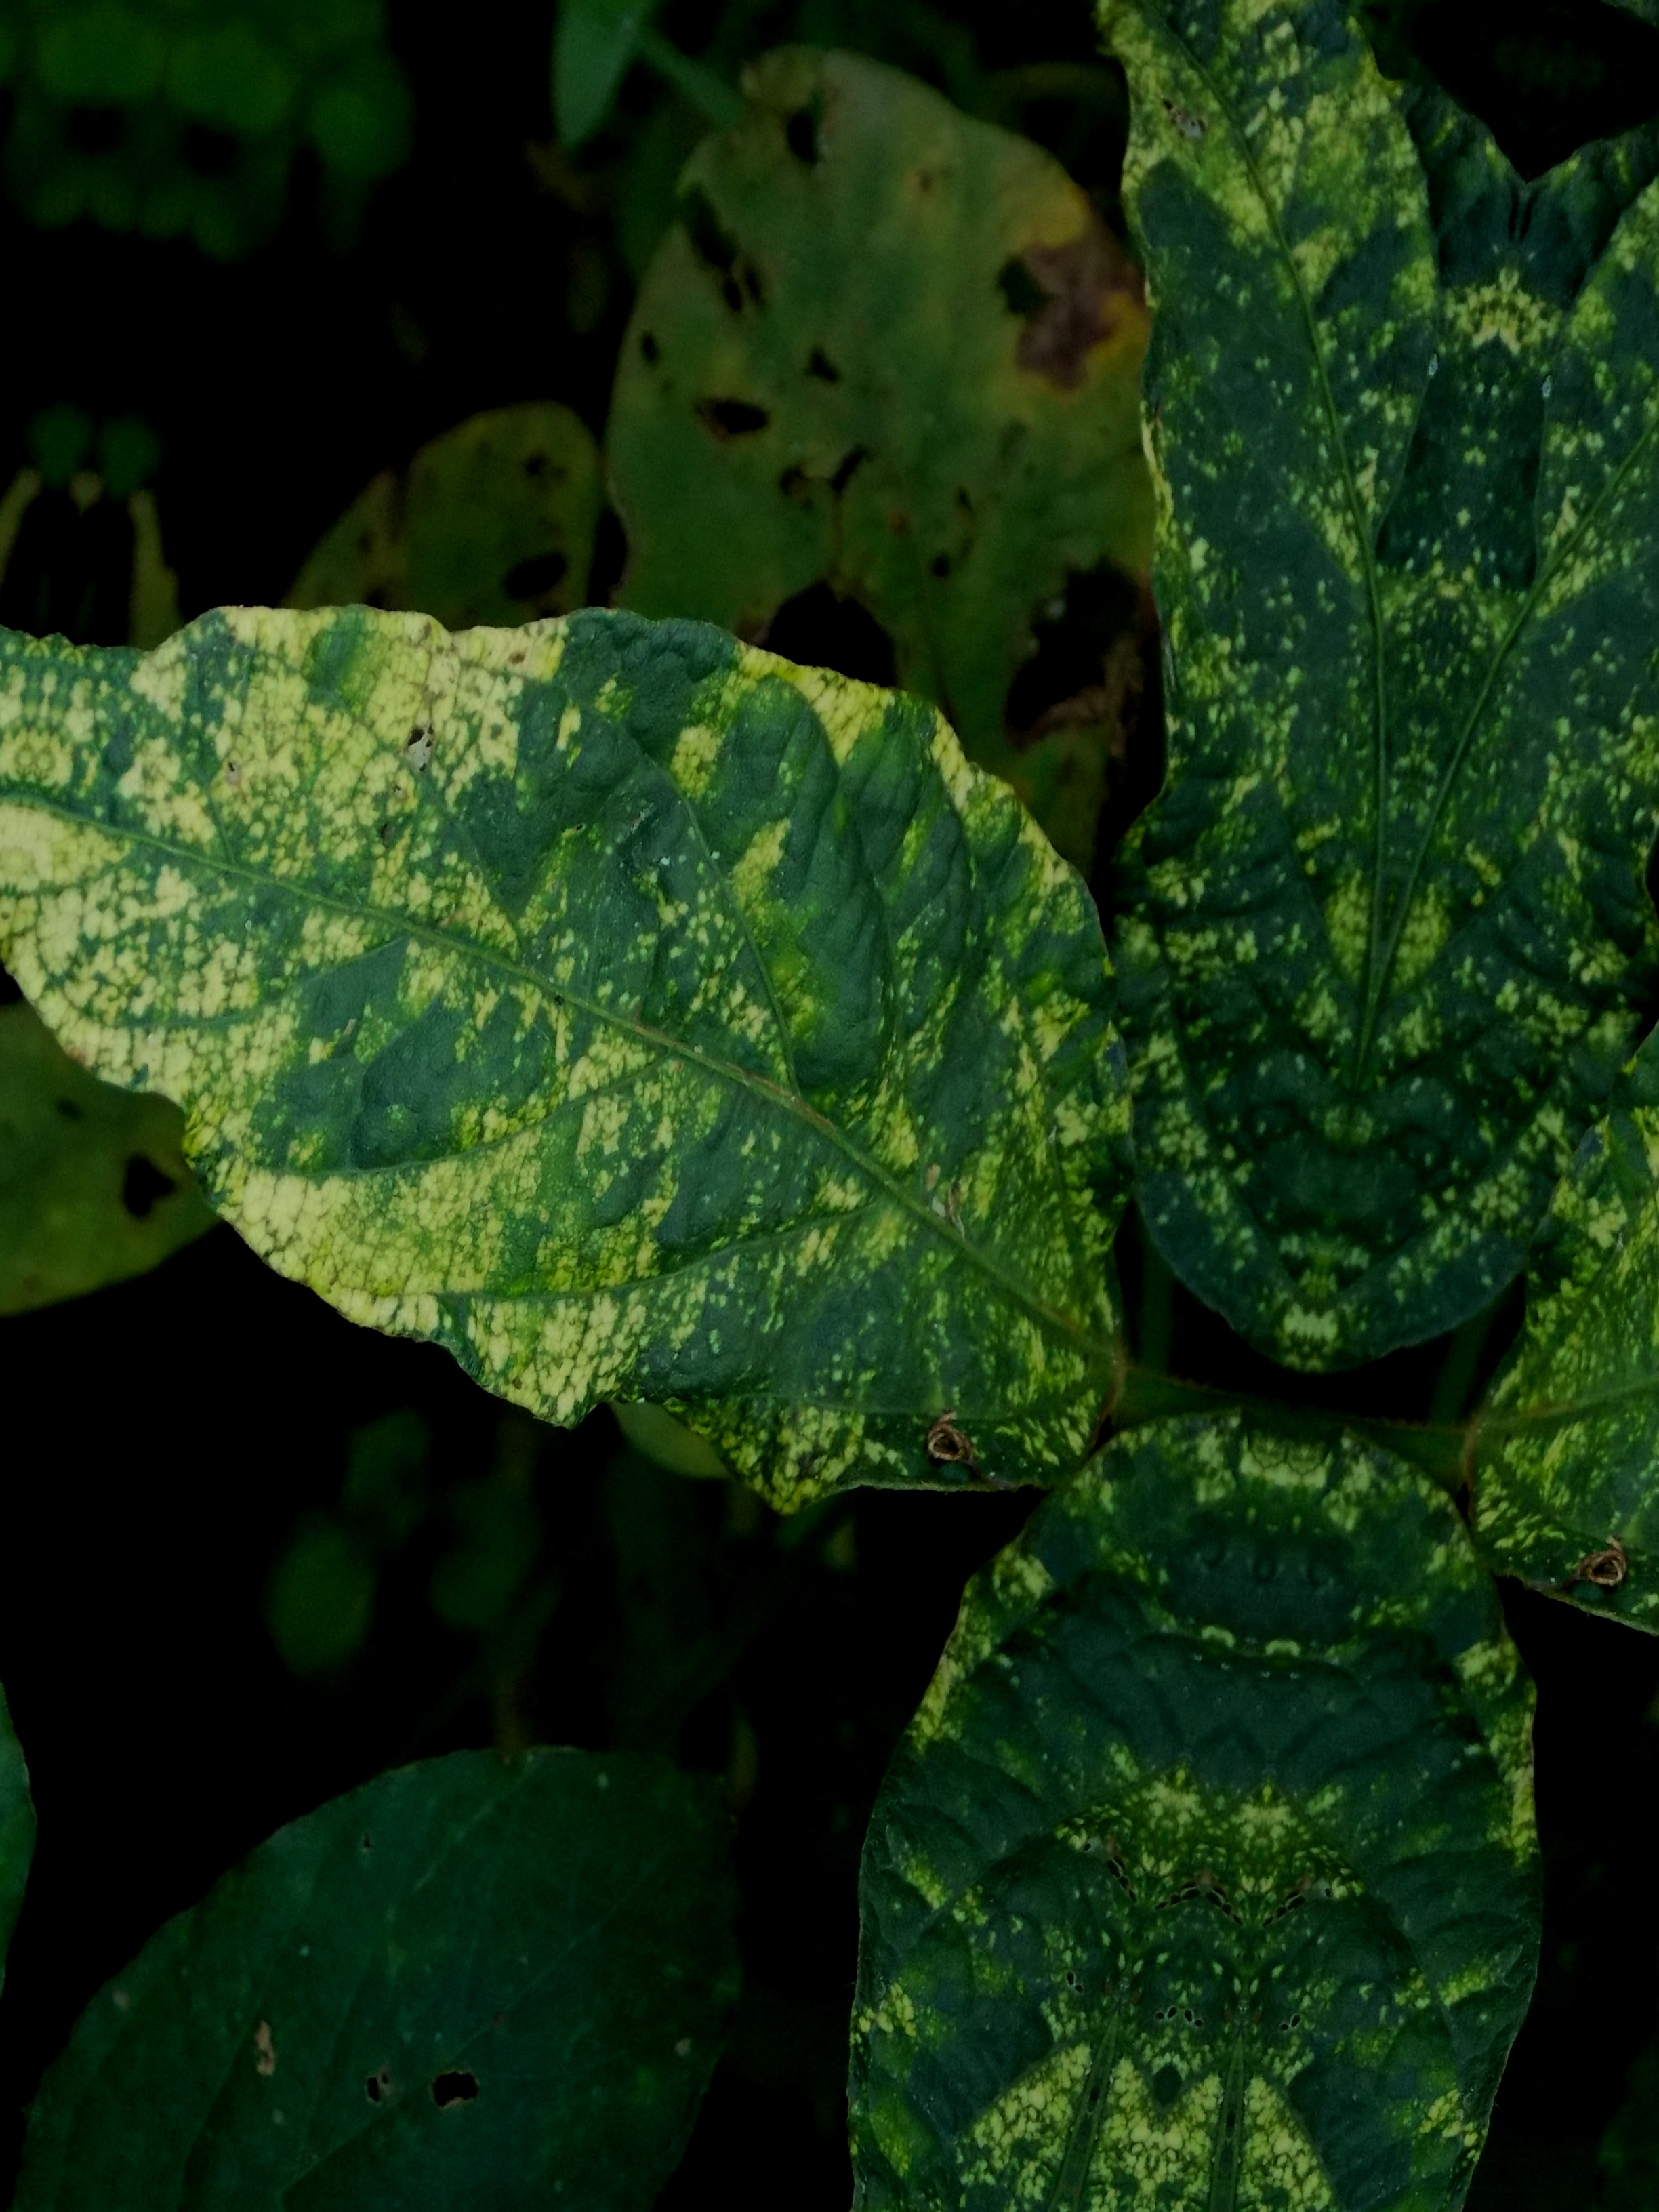
Label: Disease